Sky position (RA, Dec in degrees): 234.59, -0.986
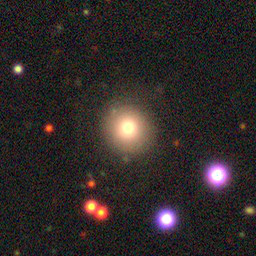
Galaxy morphology: Round Smooth Galaxies